Rusty-cheeked scimitar babbler

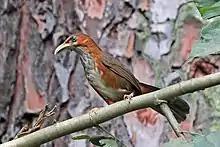
"E. e. ferrugilatus" Nagarjun Forest, Kathmandu, Nepal

The rusty-cheeked scimitar babbler (Erythrogenys erythrogenys) is a passerine bird in the babbler family Timaliidae that is found in the Himalayas from northeast Pakistan to Bhutan. It was formerly considered as conspecific with the red-eyed scimitar babbler that is found in eastern Myanmar and northwestern Thailand.